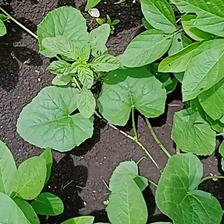
Weed species: Little_Mallow(Malva parviflora)